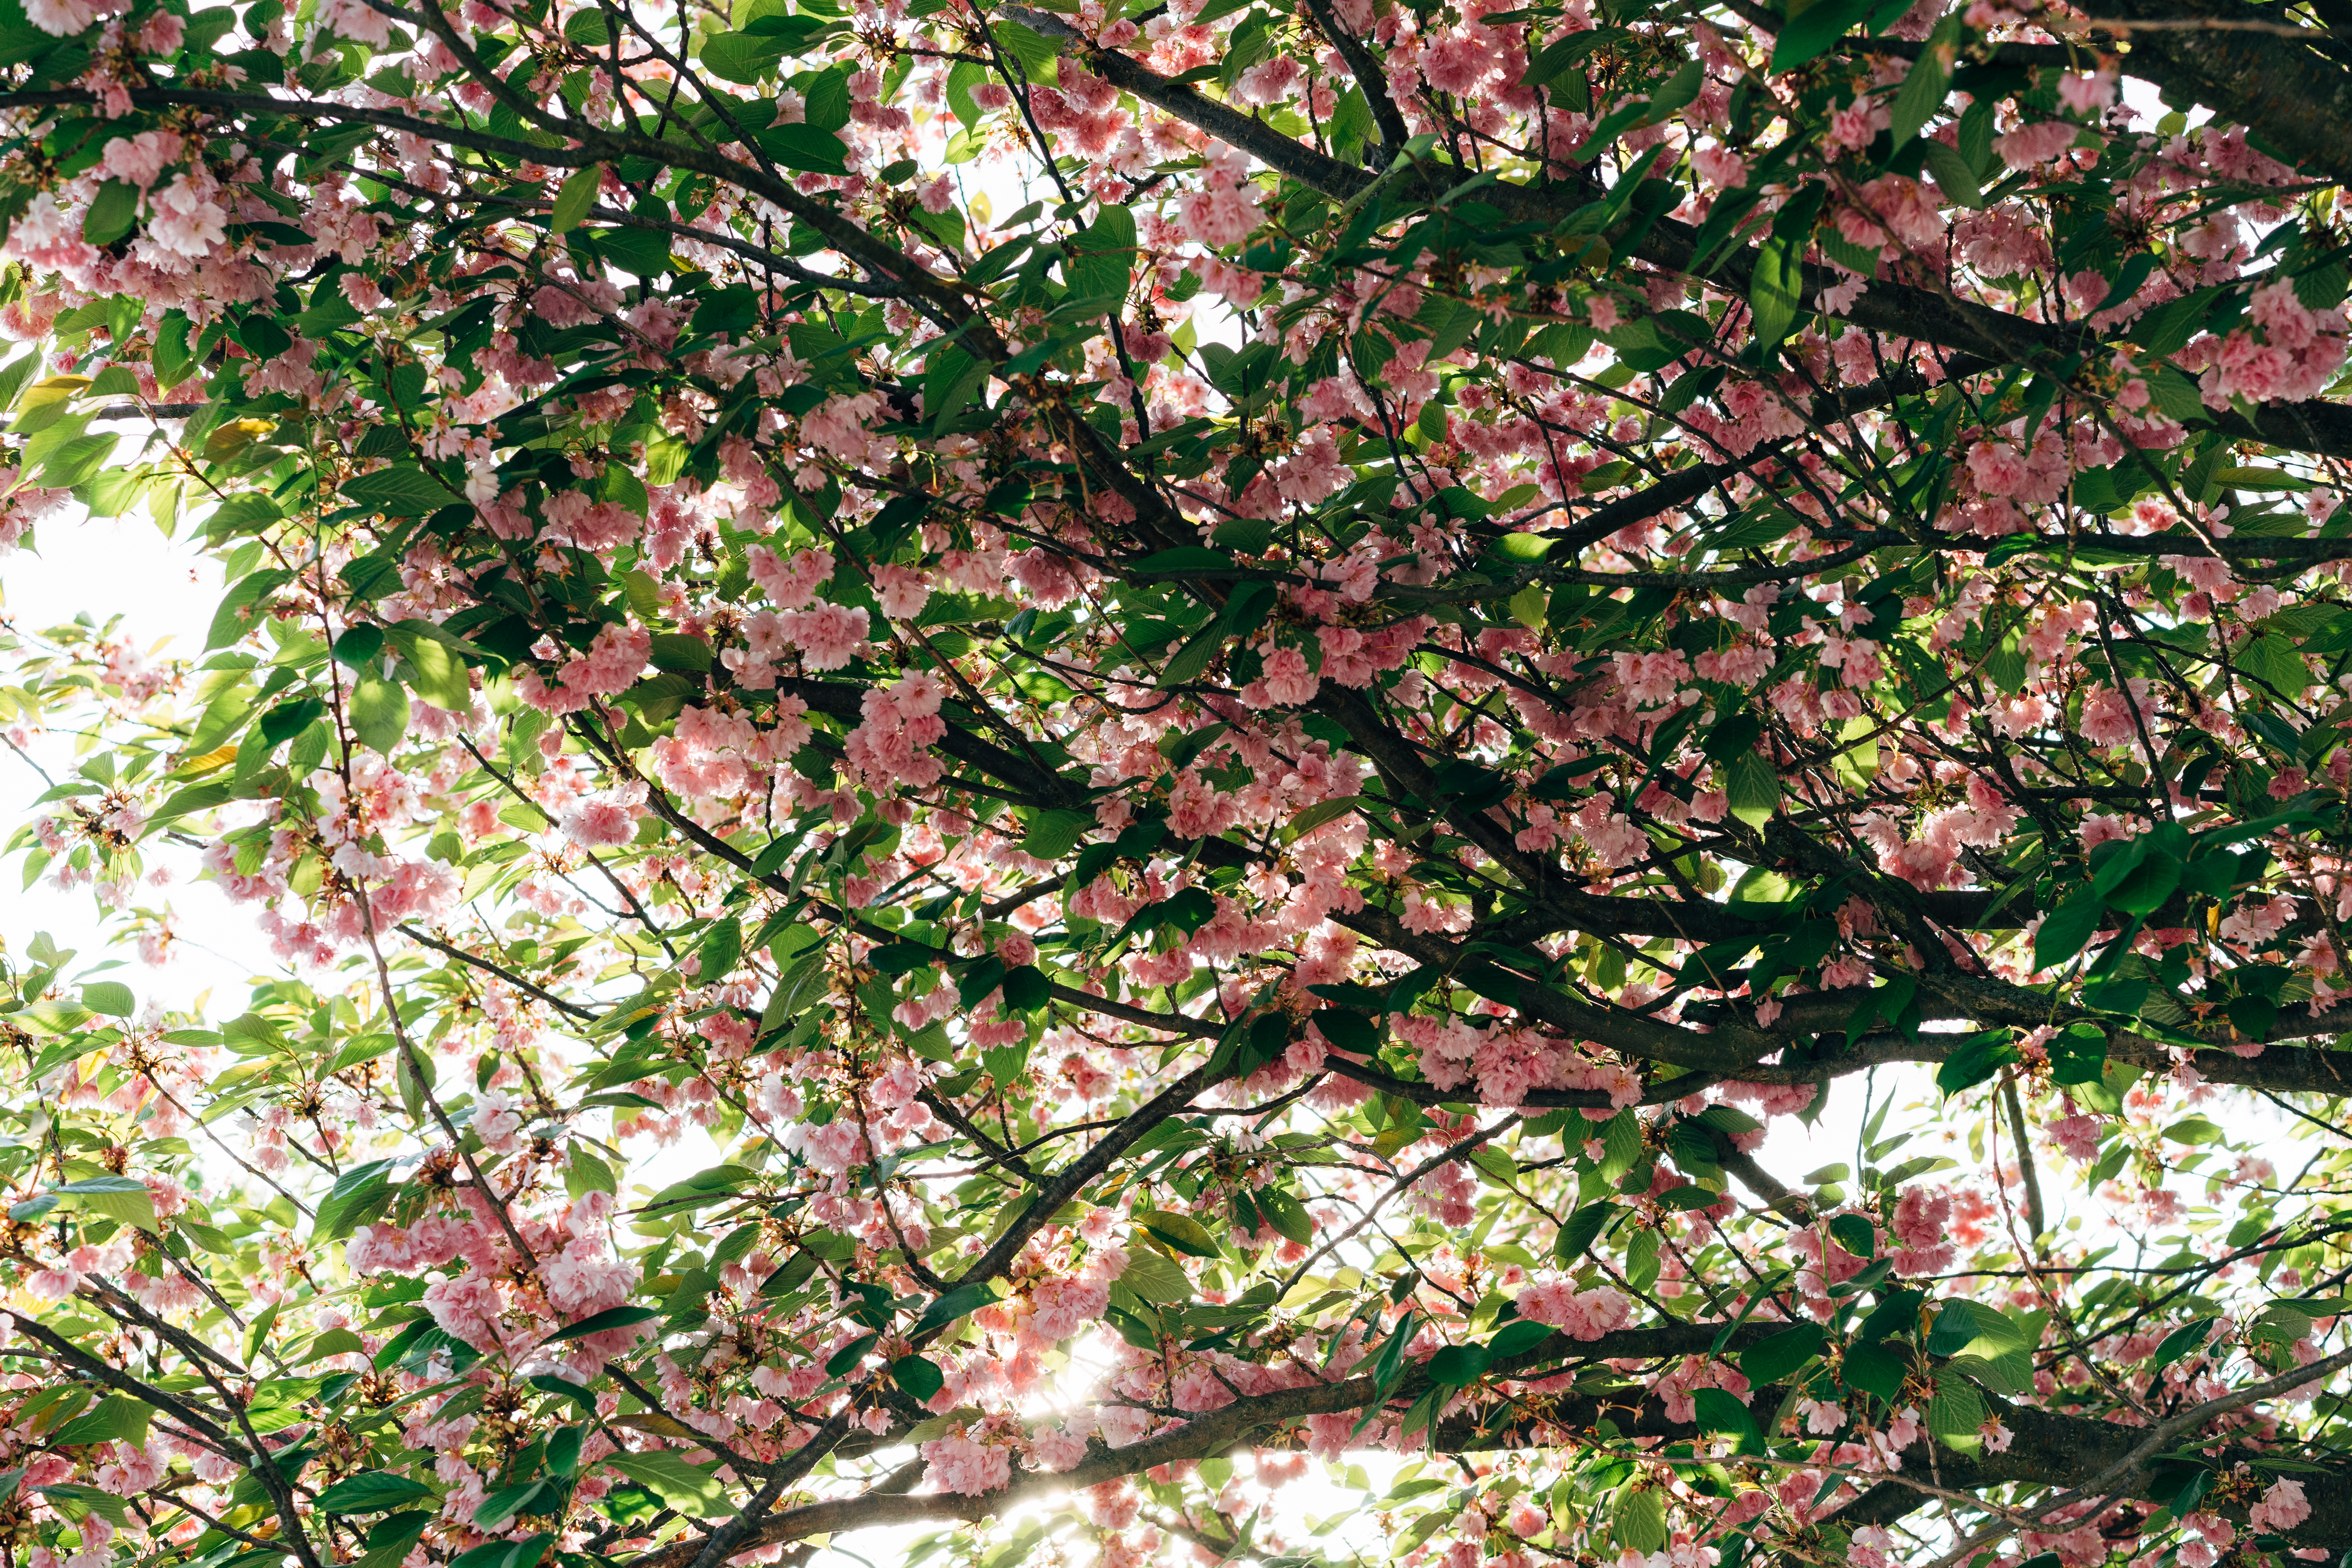
tree, pink, rose, green, leaves, colorful, floral, nature, spring, summer, background, season, fresh, plant, environment, countryside, colourful, flora, botany, scenic, flower, colours, florist, beautiful, beauty, branch, blossom, woody plant, flowering plant, shrub